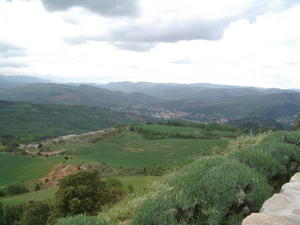
Camps-sur-l'Agly est une commune française, située dans le département de l'Aude en région Occitanie.